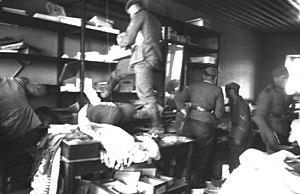
La Grande Famine est une période de famine massive lors de l'occupation de la Grèce, au cours de la Seconde Guerre mondiale. La population souffrit beaucoup lorsque les puissances de l'Axe pillèrent à grande échelle les ressources du pays. Les réquisitions, le blocus allié de la Grèce, la ruine des infrastructures du pays et un marché noir très actif, provoquèrent la Grande Famine. Le taux de mortalité atteignit un pic au cours de l'hiver 1941-1942. La grande souffrance et les pressions de la diaspora grecque amenèrent les Anglais à lever partiellement le blocus et, à partir de l'été 1942, la Croix-Rouge internationale put distribuer des denrées en quantité suffisante. Cependant, la situation resta sombre jusqu'à la fin de l'occupation.